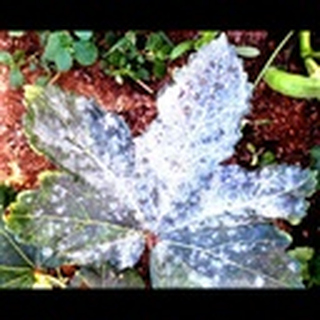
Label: cotton_powdery_mildew